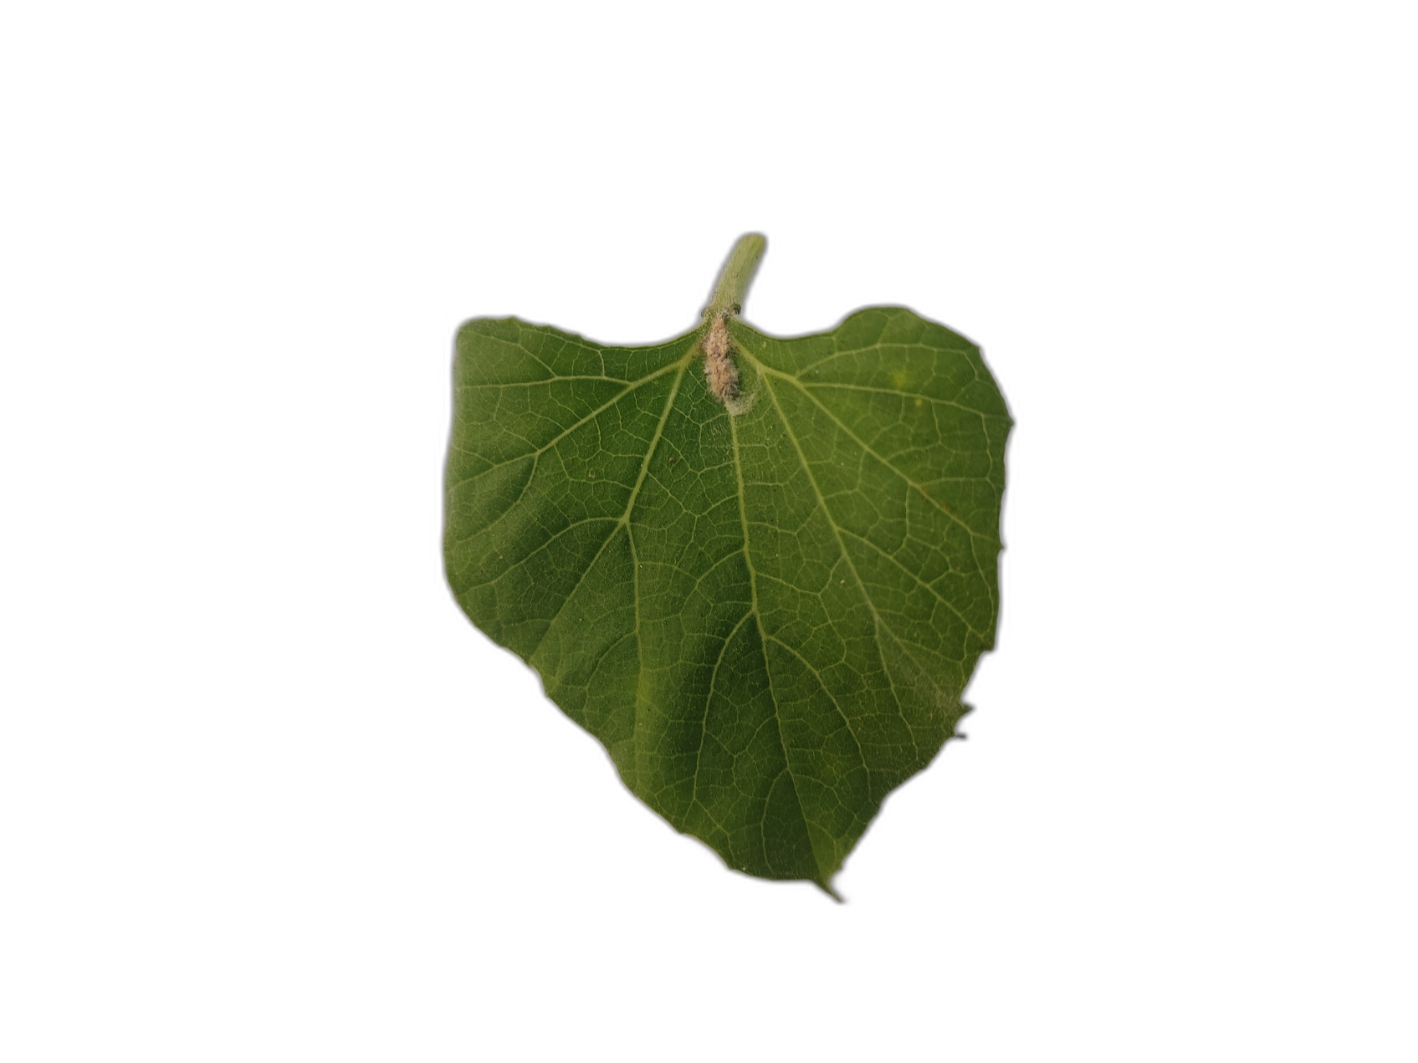
Crop: Bottle Gourd
Label: Healthy